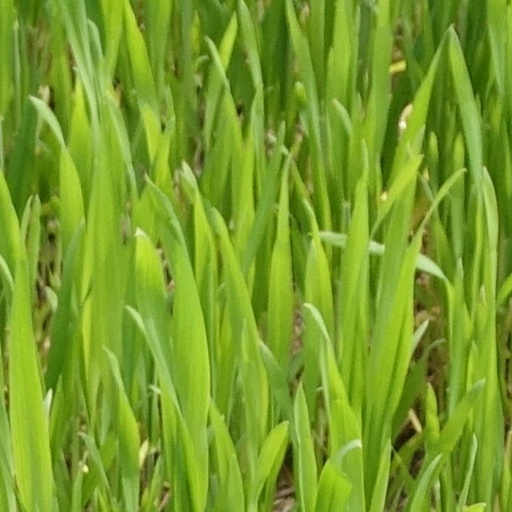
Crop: wheat